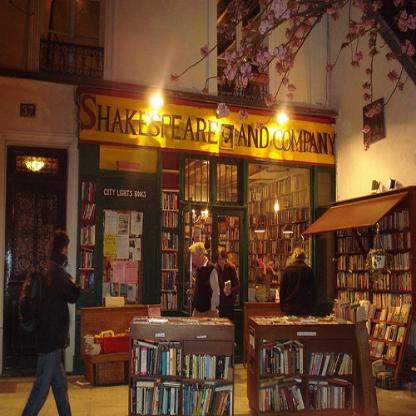
Scene: Indoor